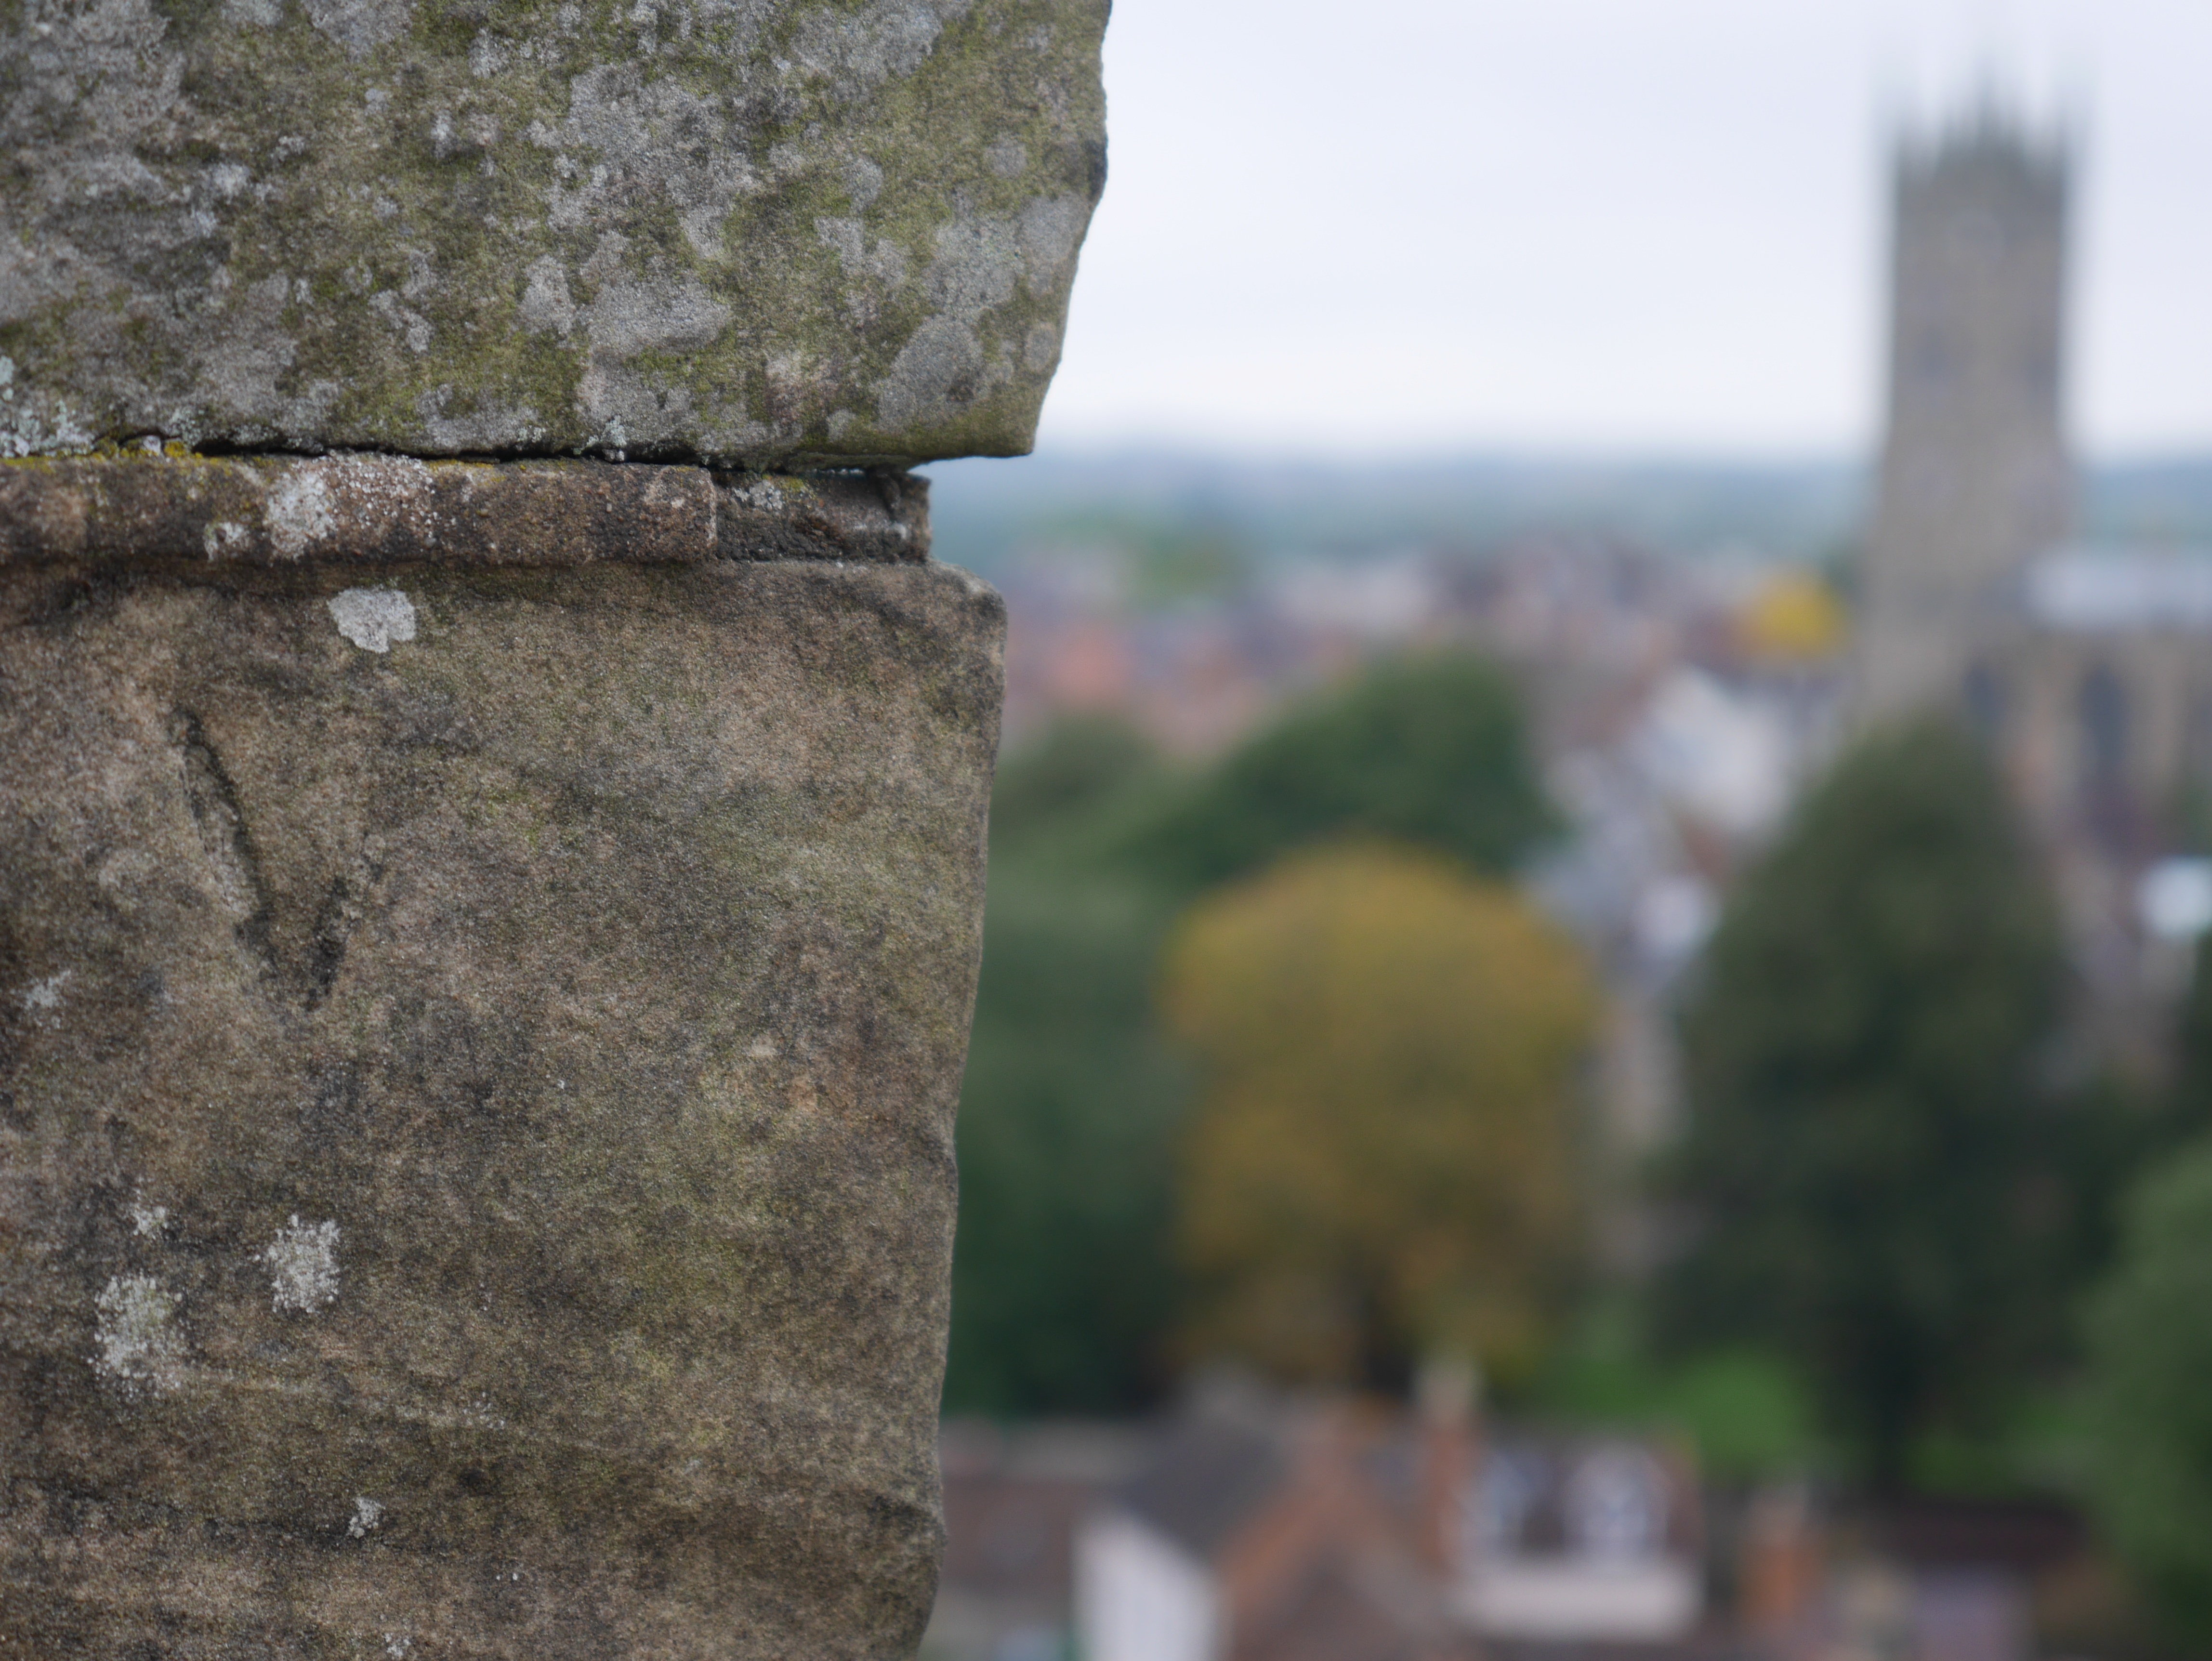
tree, rock, monument, cemetery, ruins, ancient history